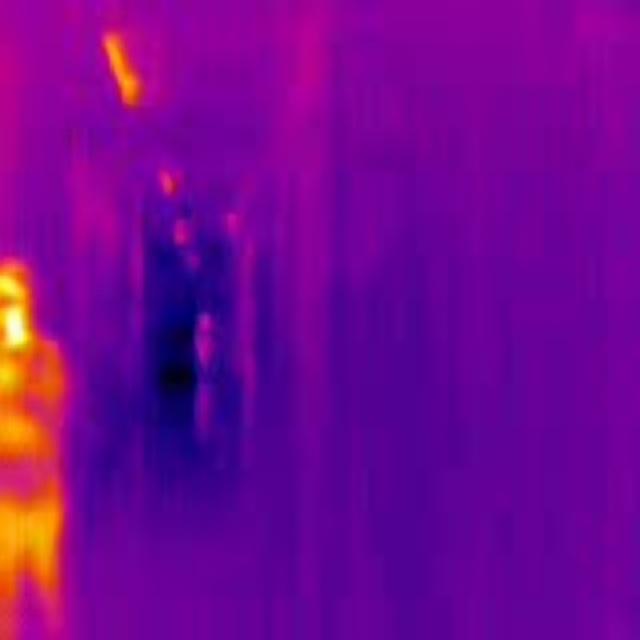
Detected objects:
label: person